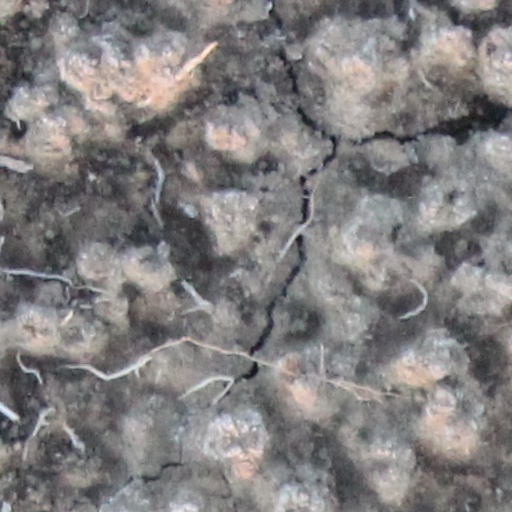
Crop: wheat